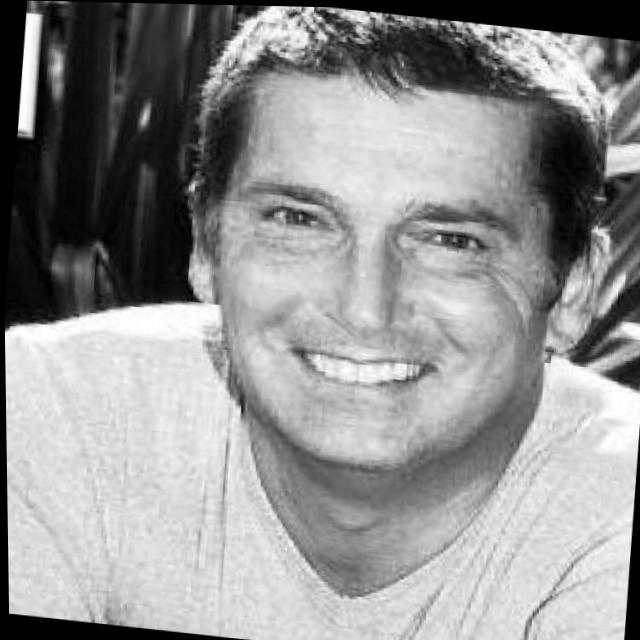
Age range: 45-64